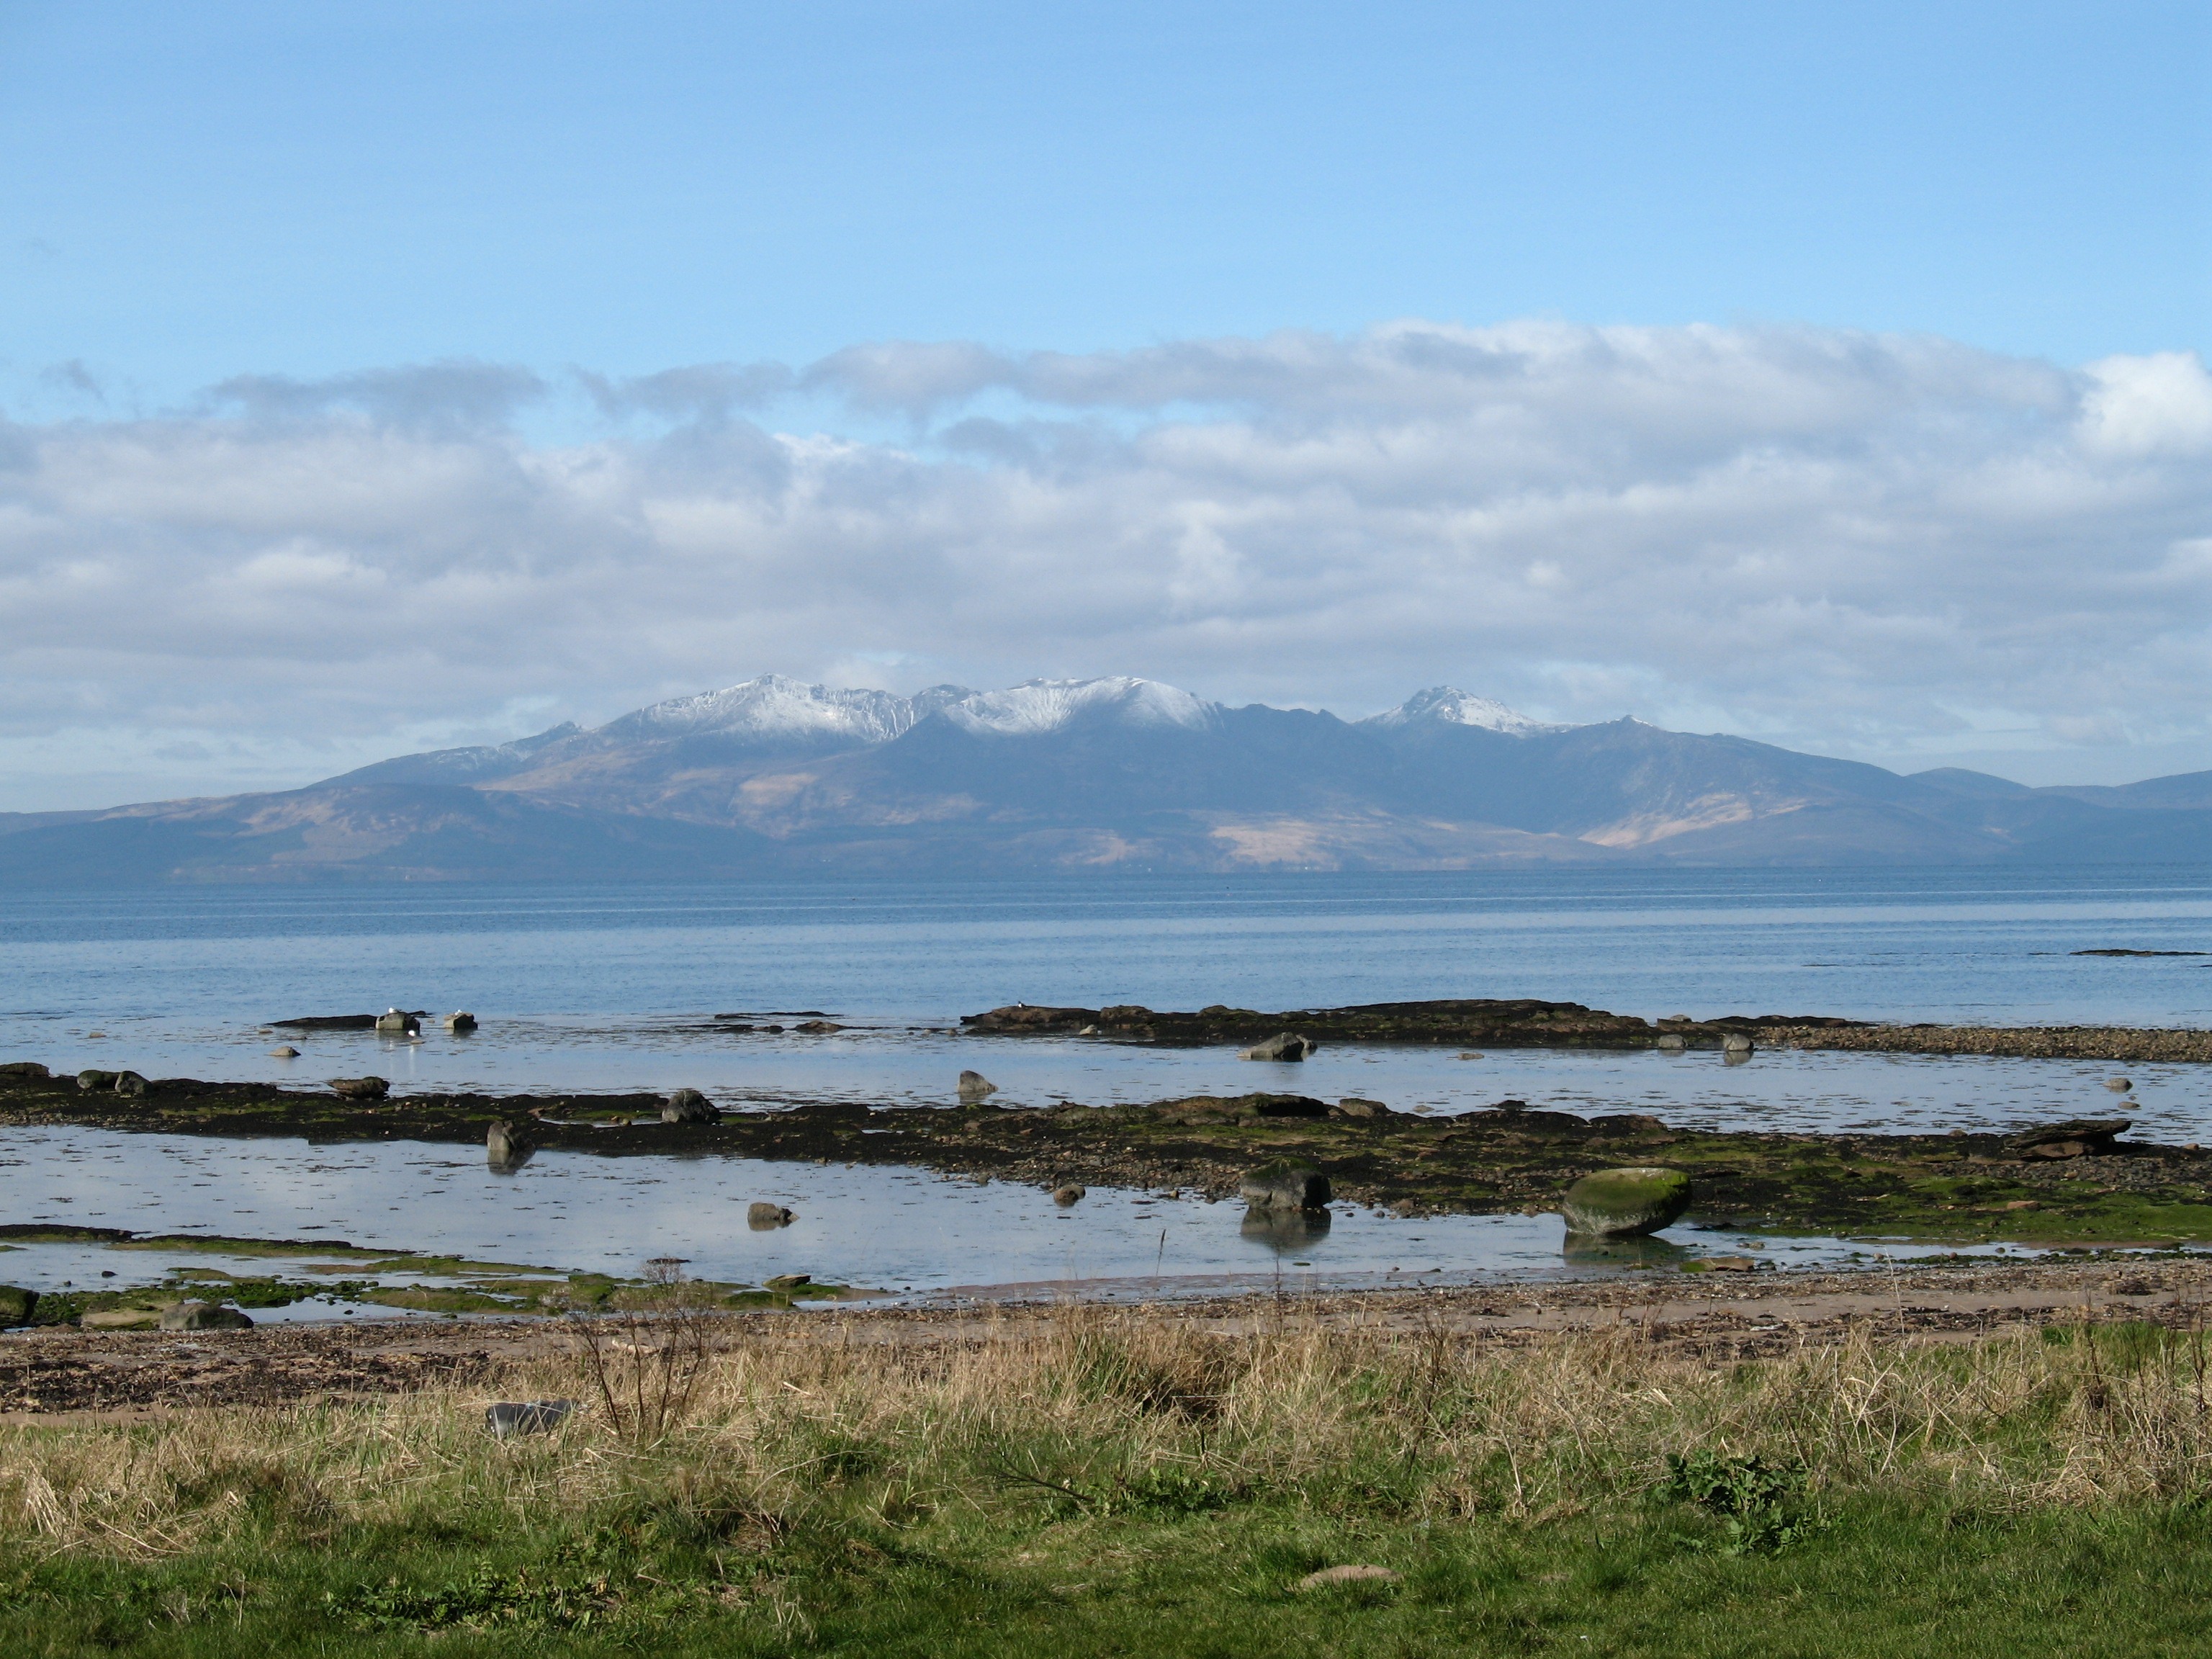
beach, landscape, sea, coast, water, ocean, horizon, marsh, mountain, cloud, sky, shore, lake, reflection, bay, island, reservoir, body of water, wetland, scotland, habitat, loch, estuary, clyde, arran, seamill, mudflat, natural environment, geographical feature